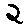
Label: 2